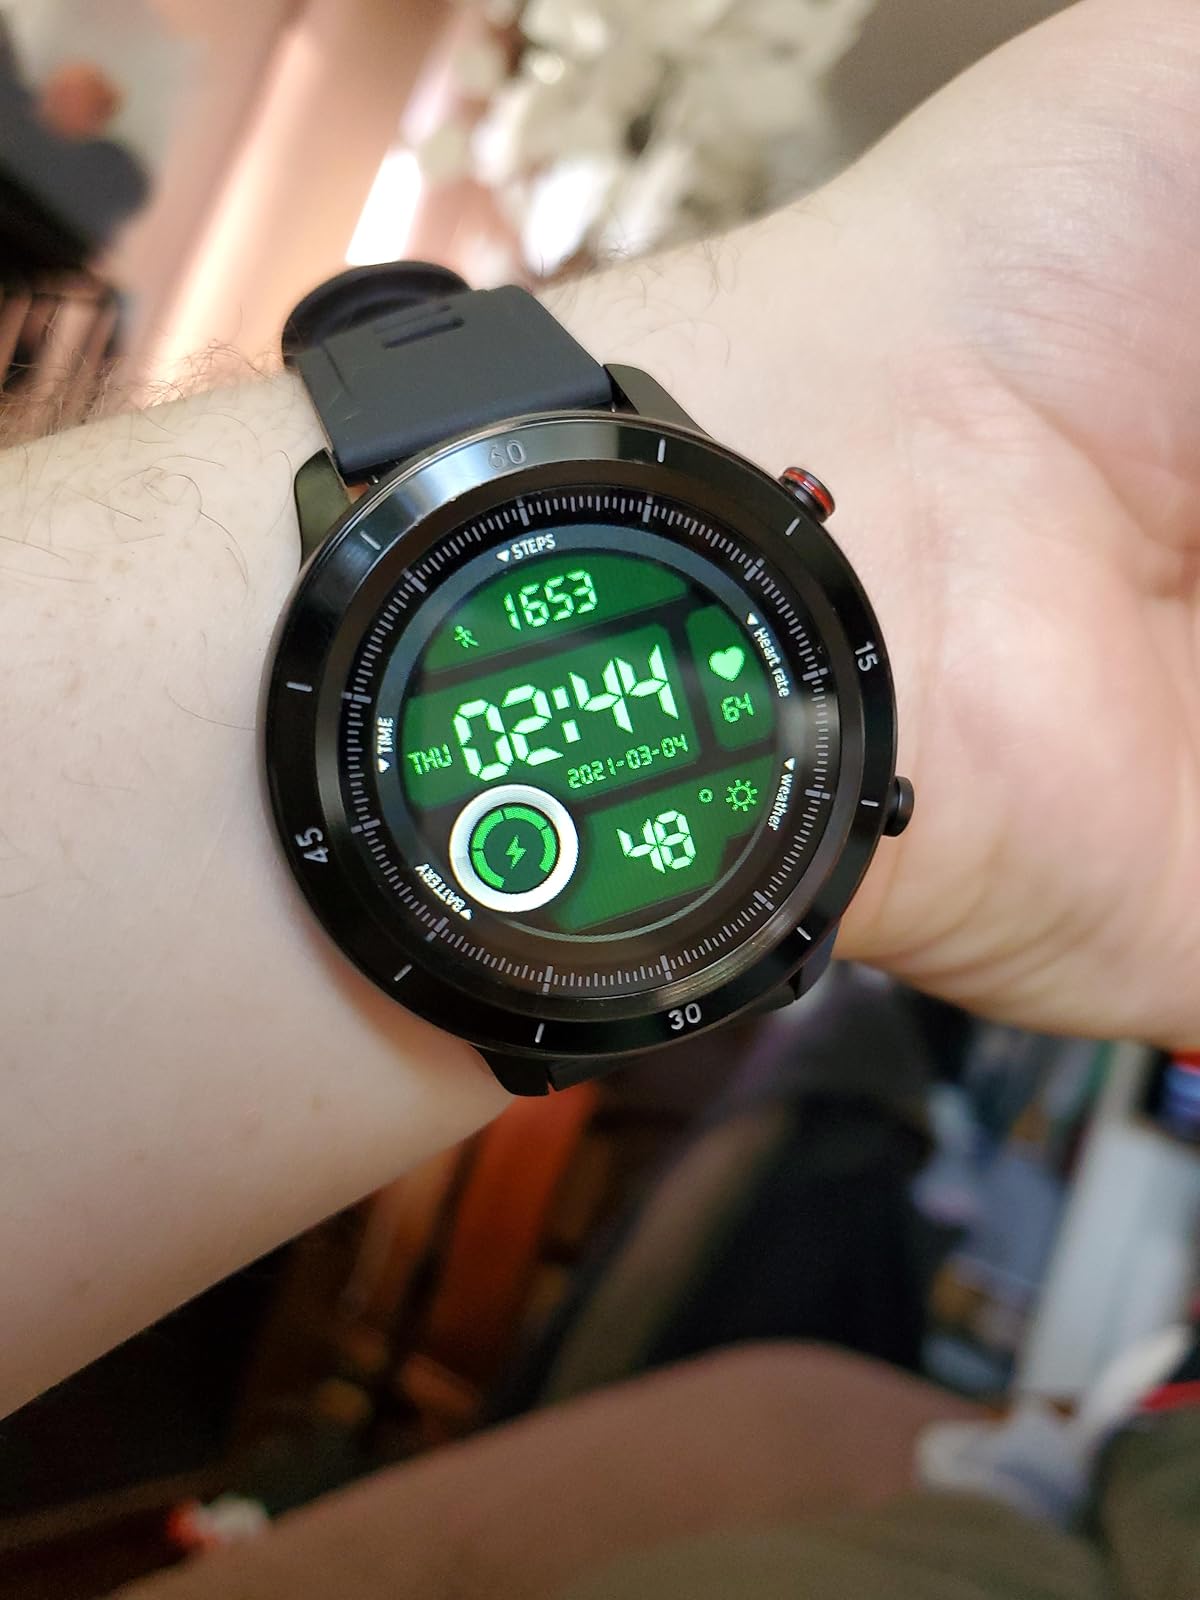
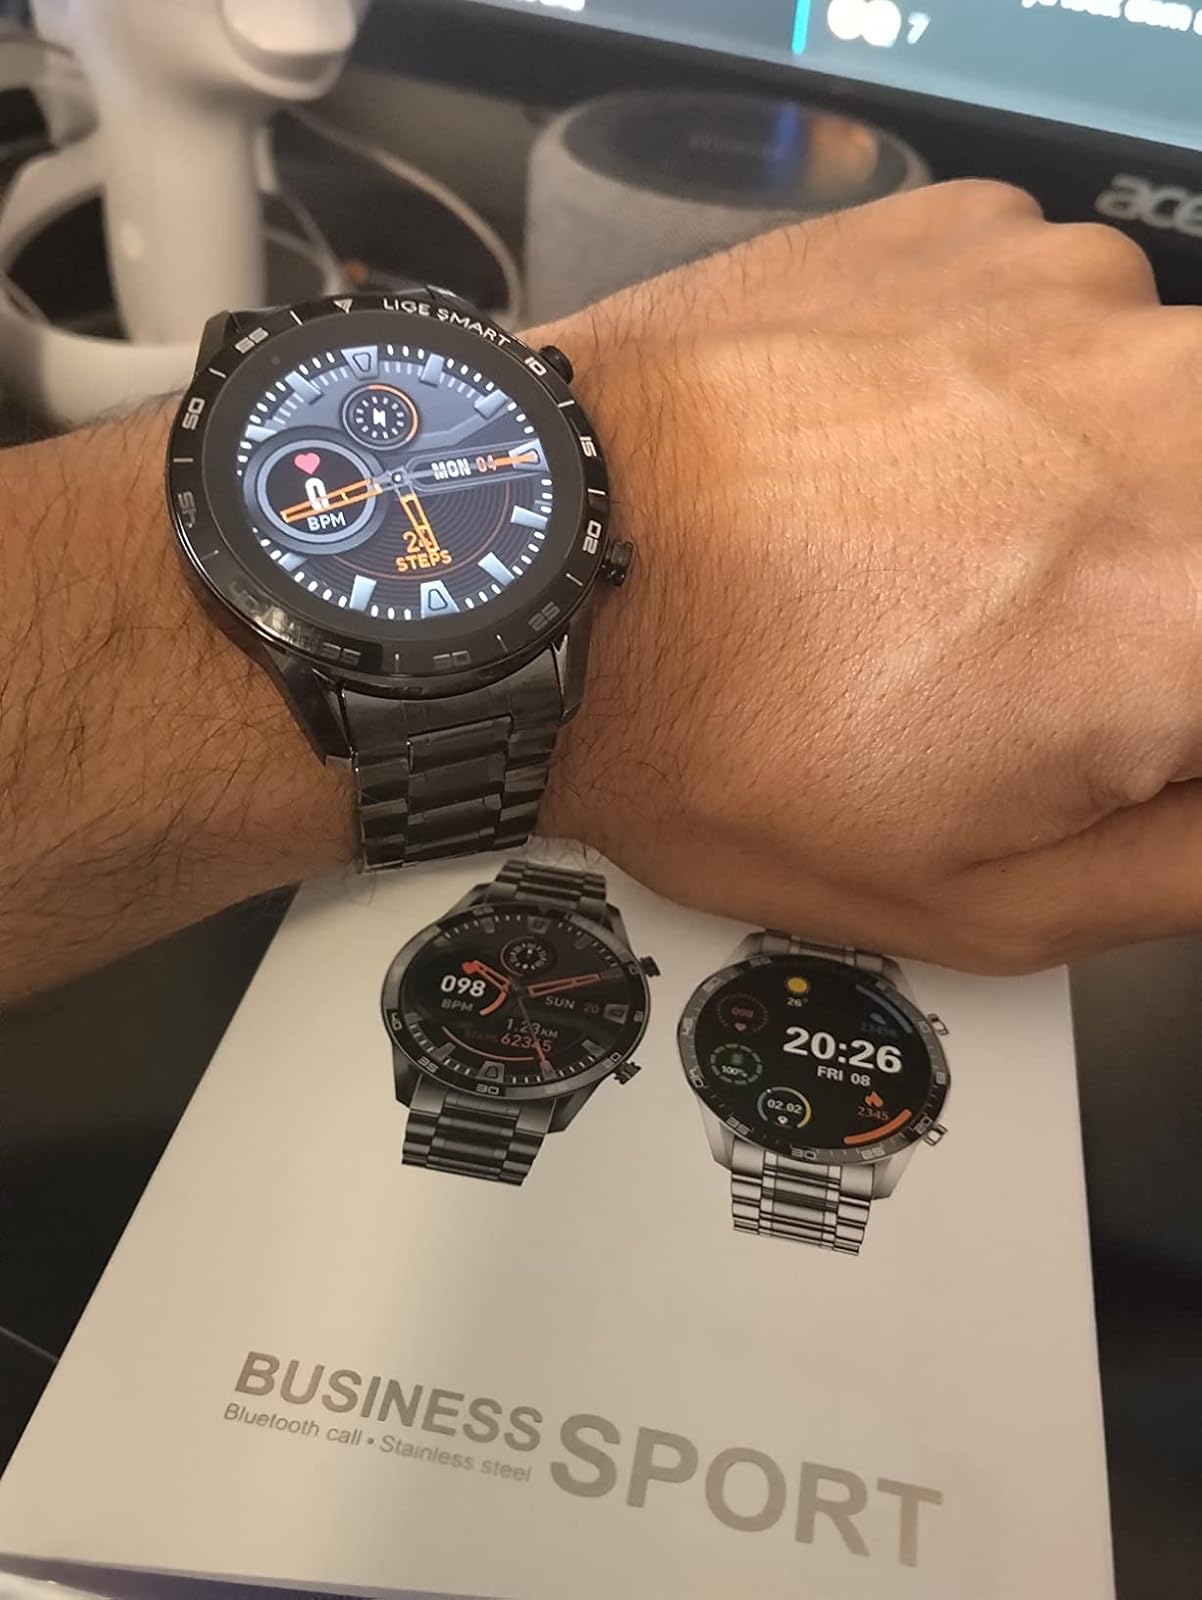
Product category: smartwatch
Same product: no